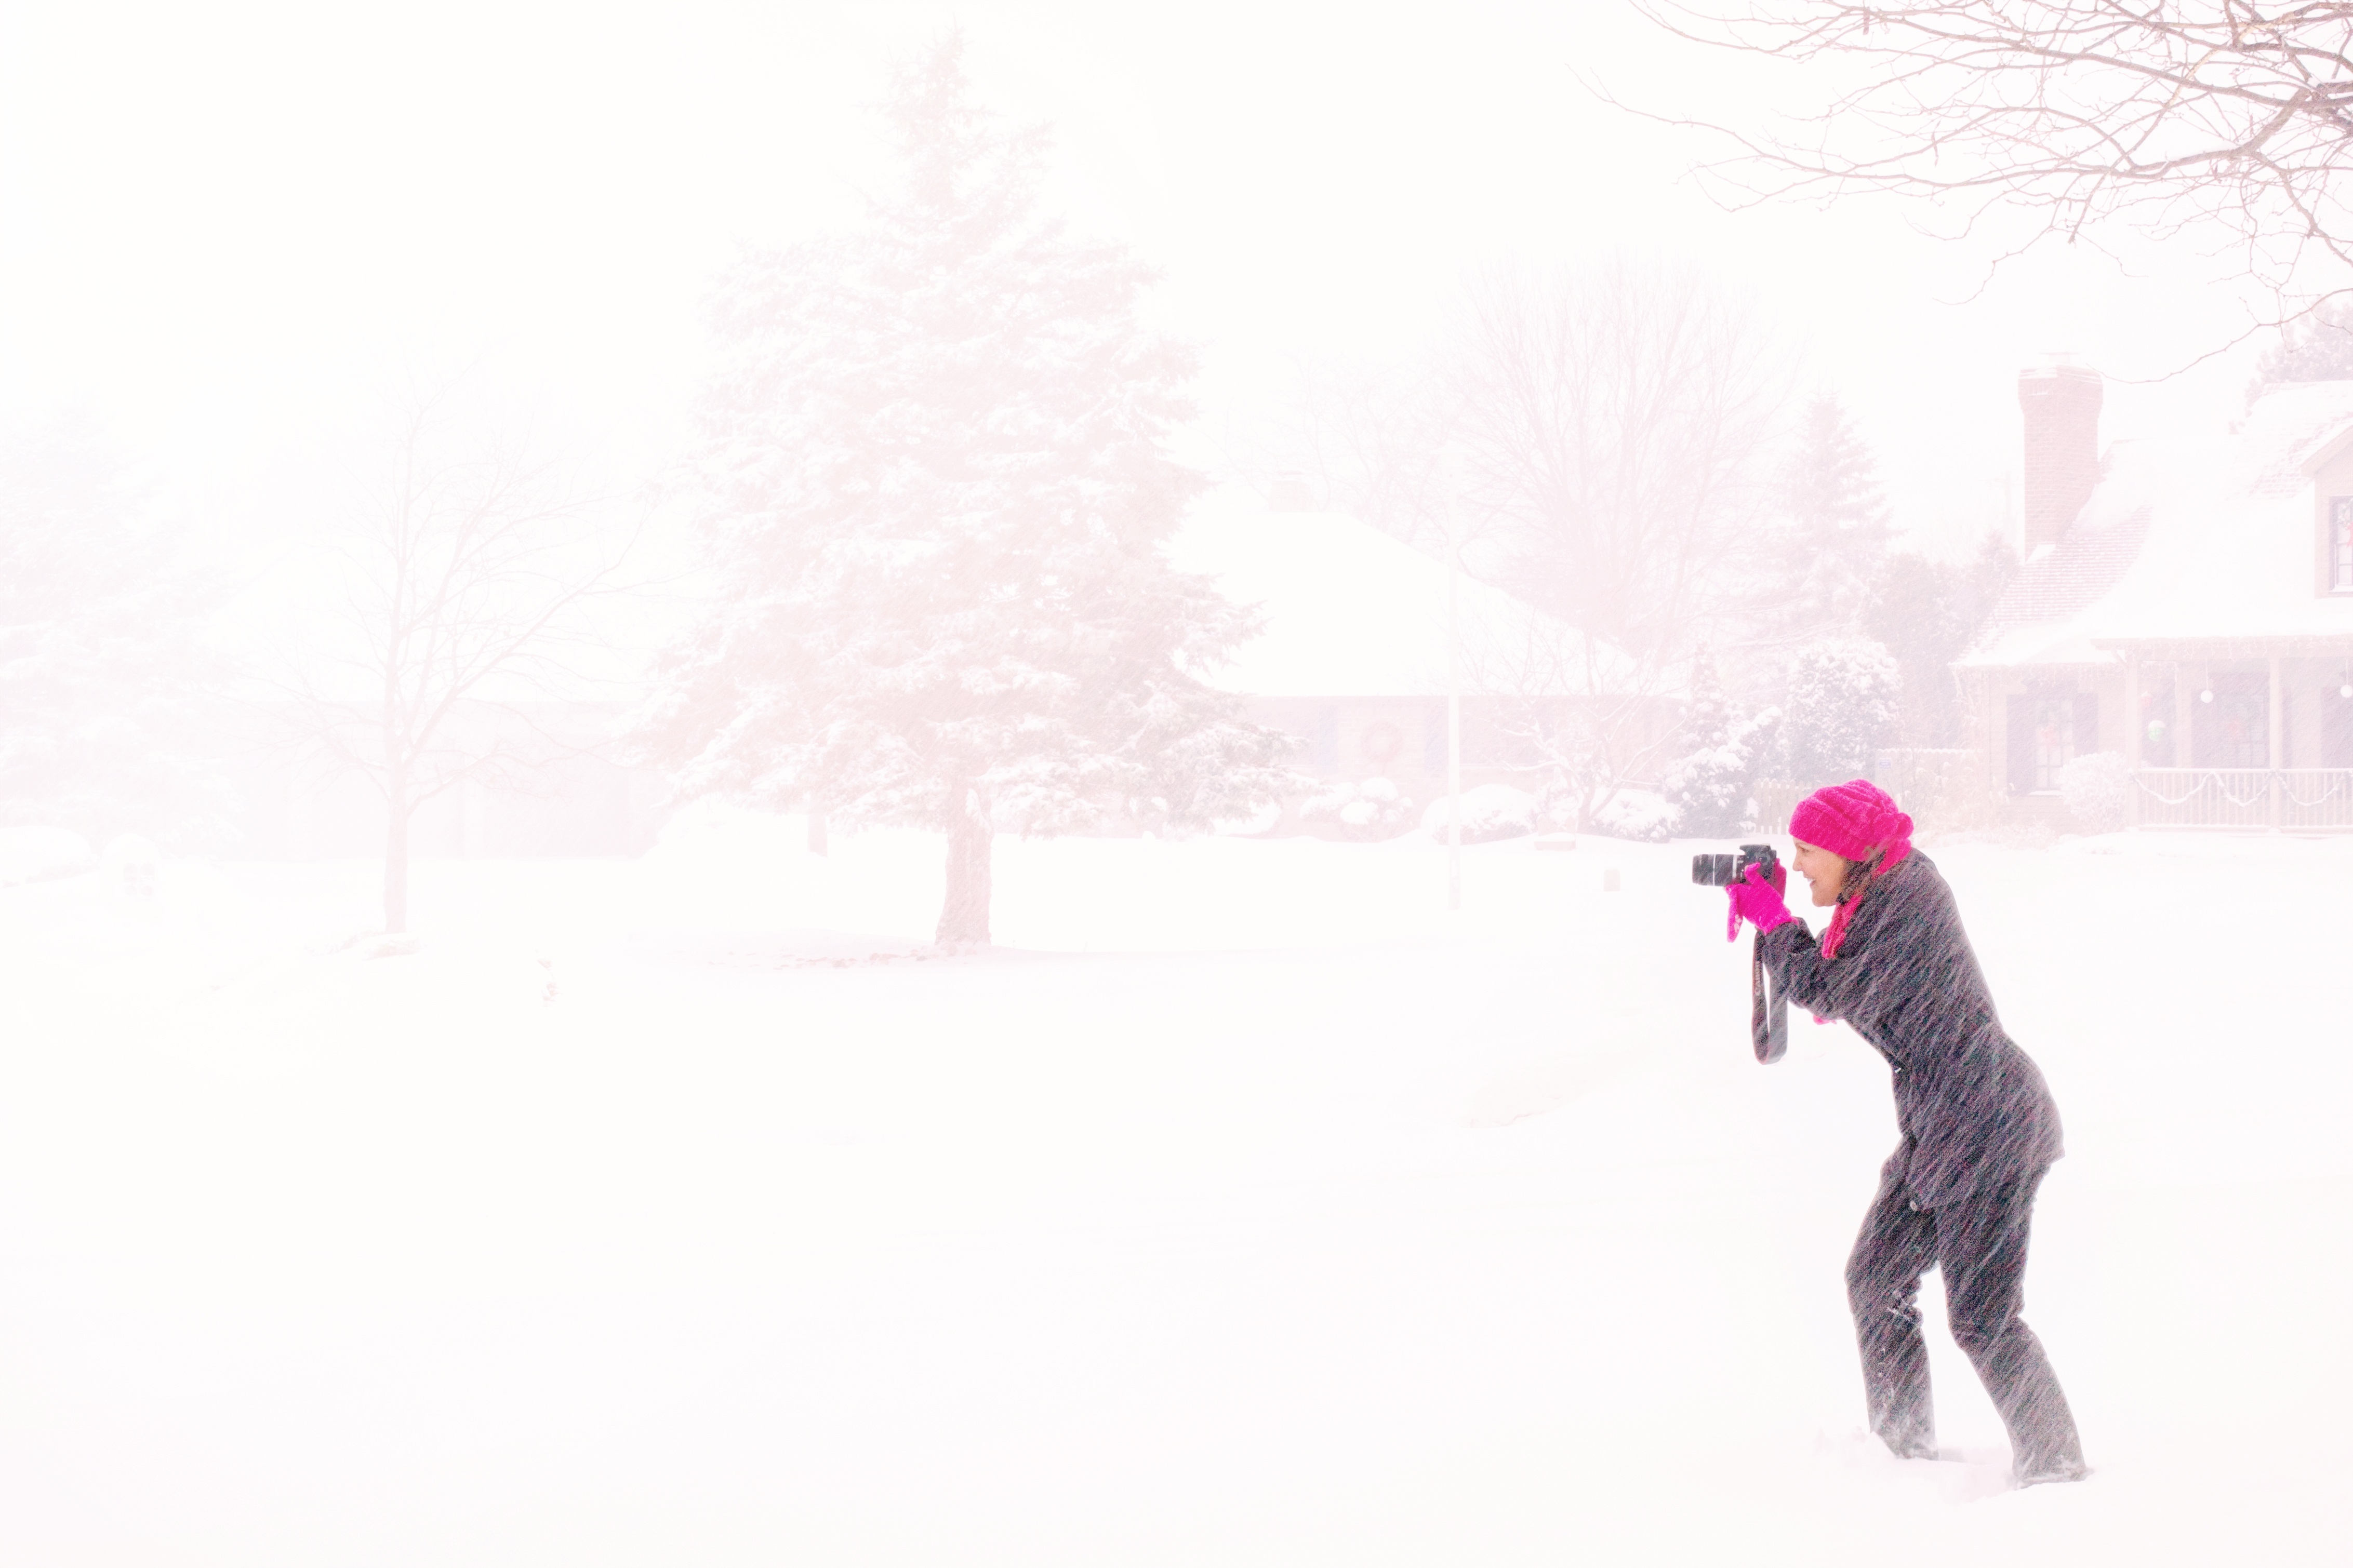
person, snow, cold, winter, woman, camera, photography, photographer, weather, season, trees, snowstorm, blizzard, winter storm, flurries